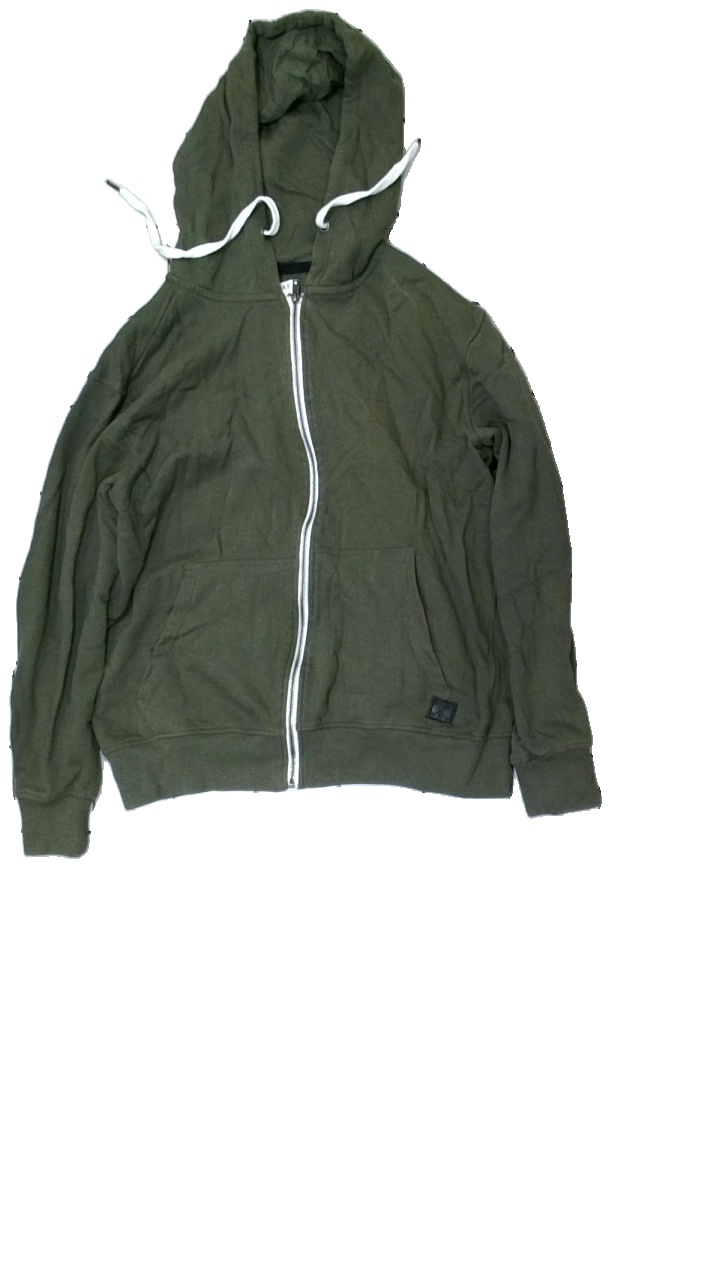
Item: Hoodie (Unisex)
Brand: Denim Day
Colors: Green
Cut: Regular
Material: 100% cott
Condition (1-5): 3
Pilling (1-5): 4
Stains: Minor
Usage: Export
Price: <50